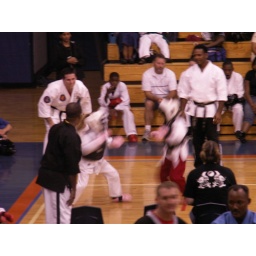
laura in the red pants